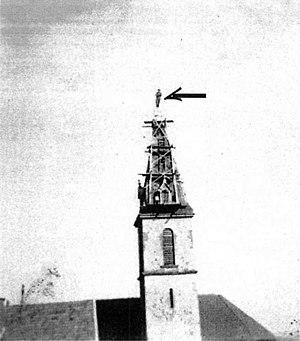
Reconstruction de la flèche du clocher de l'Église de Brion. M. Joseph Reboud sur la cime du clocher durant les travaux. Brion, Isère, AuRA, France.
Brion est une commune française située dans le département de l'Isère en région Auvergne-Rhône-Alpes.